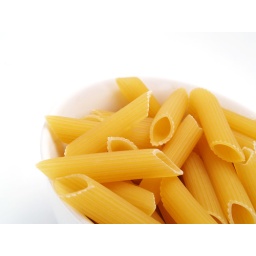
Delicious pasta in a white bowl